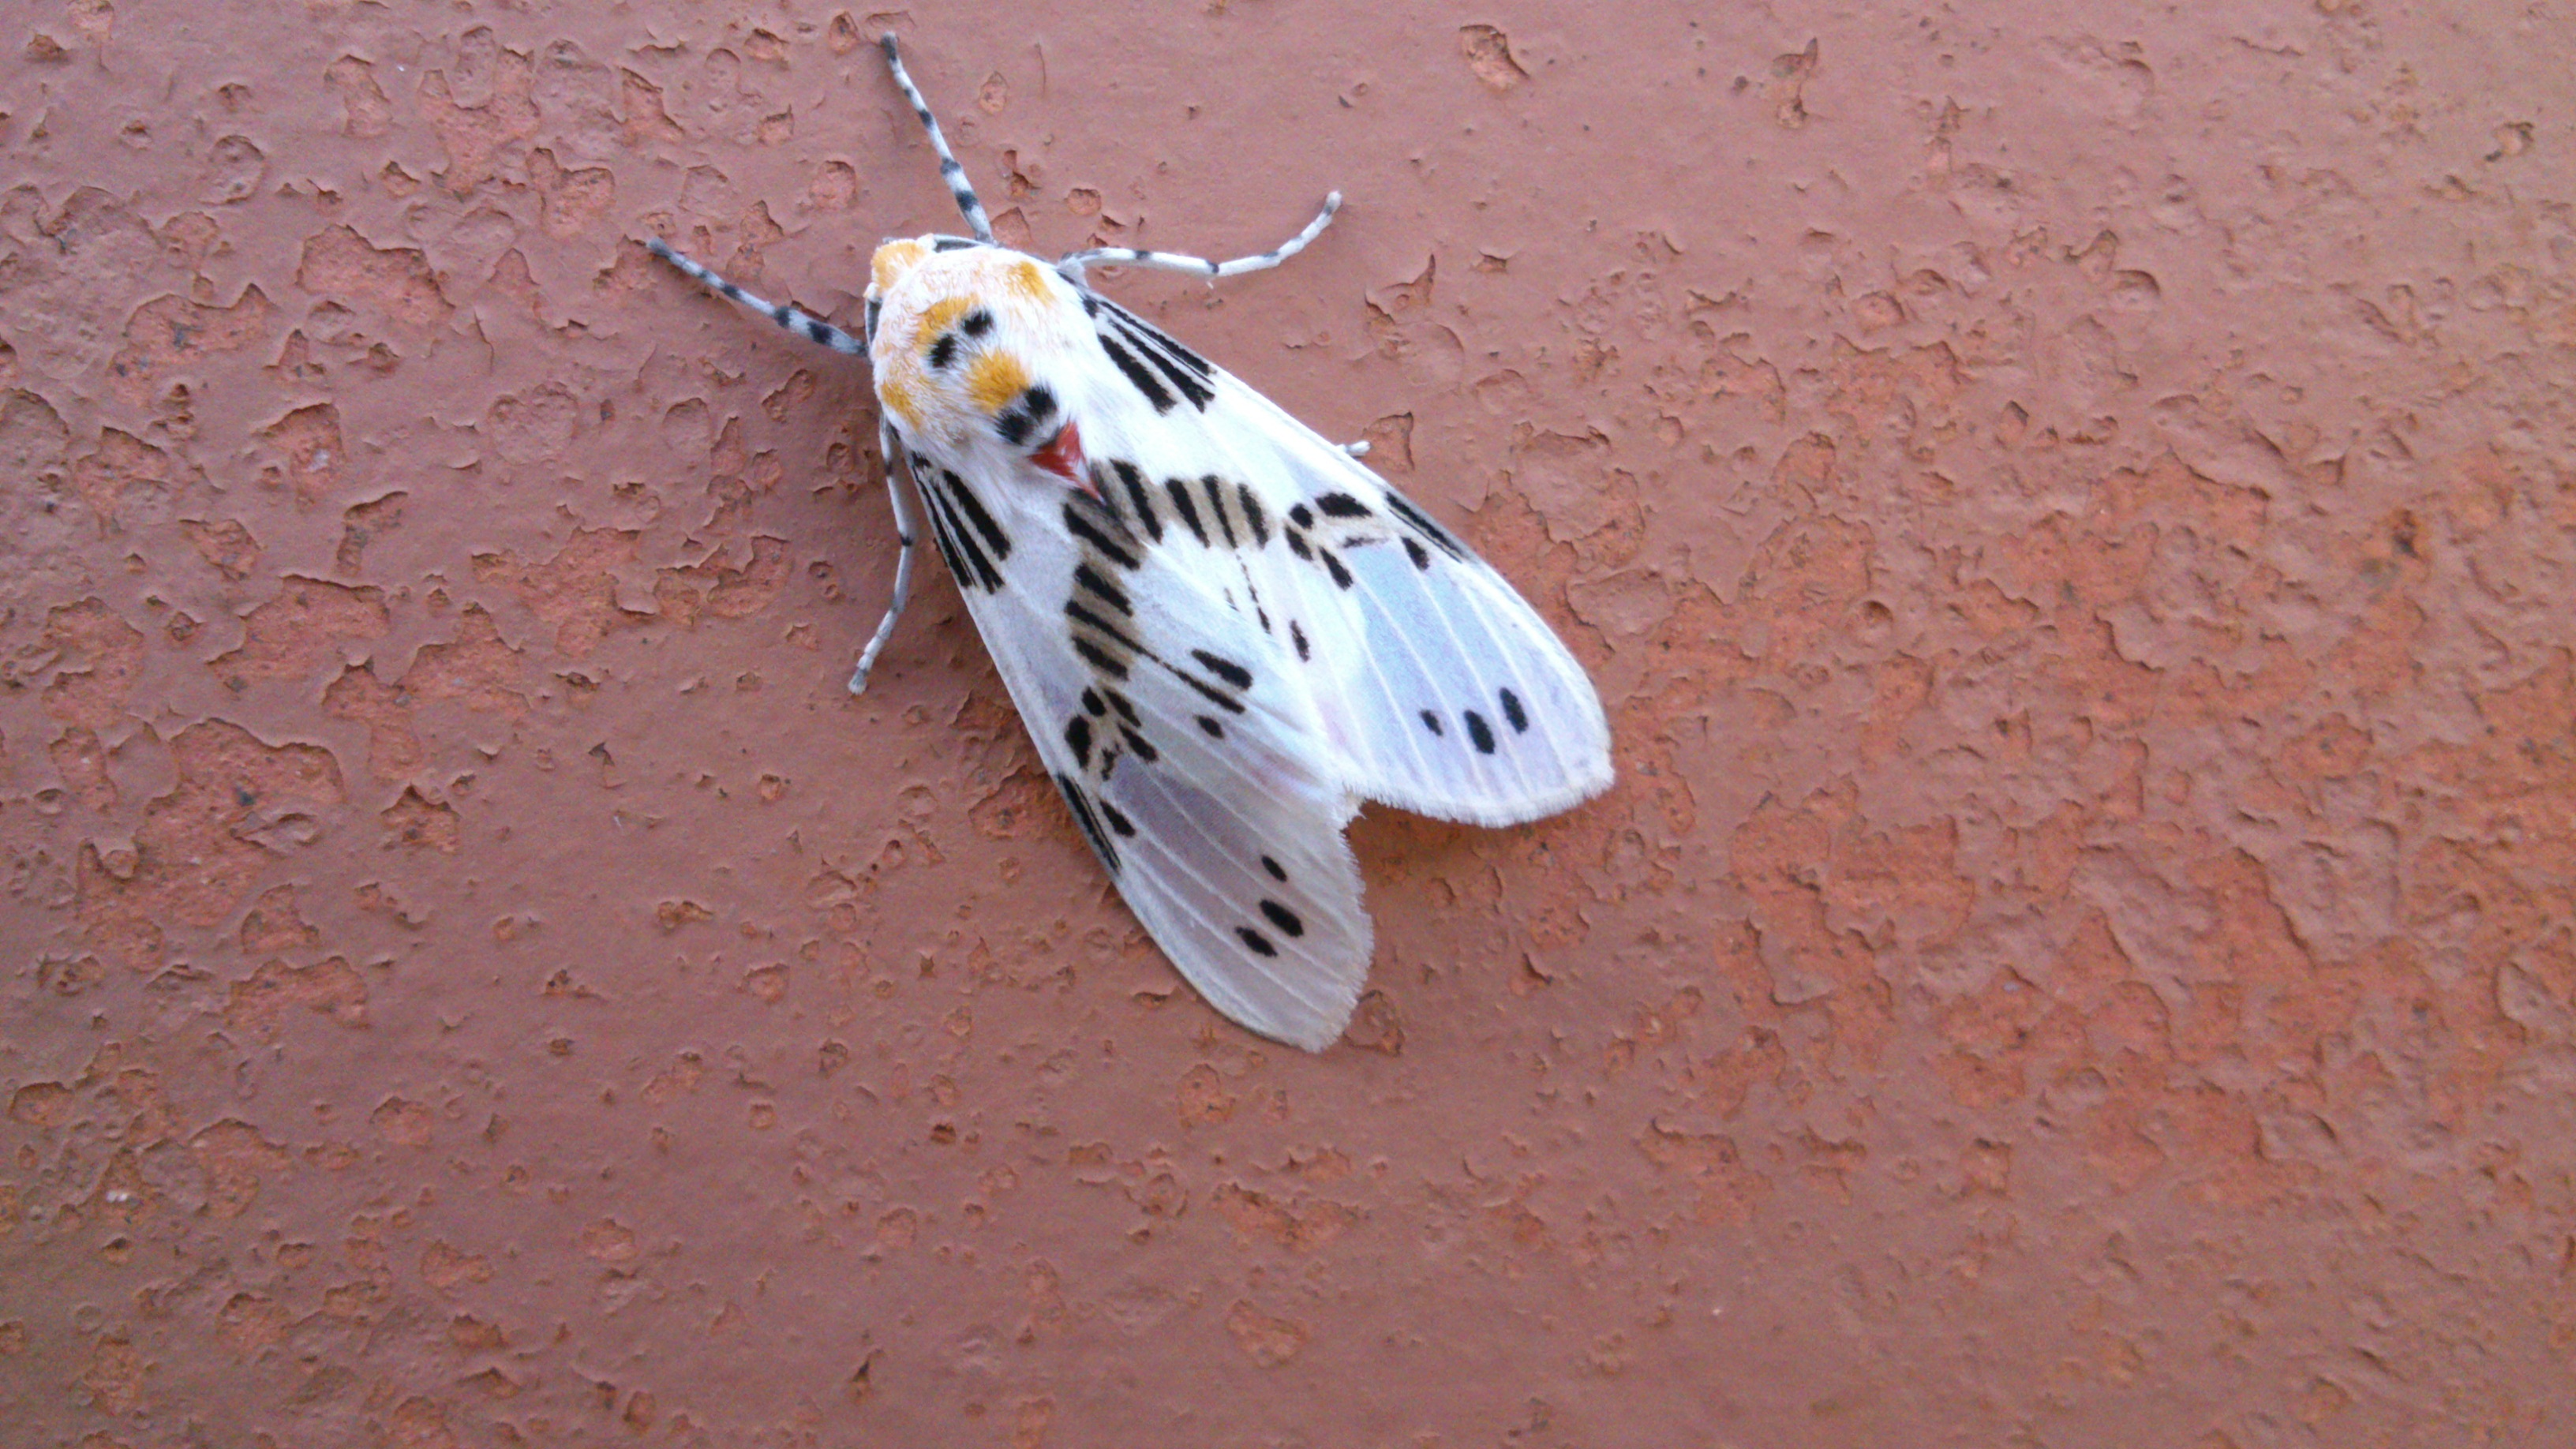
nature, wing, insect, moth, butterfly, fauna, invertebrate, insects, mariposa, macro photography, arthropod, pollinator, moths and butterflies